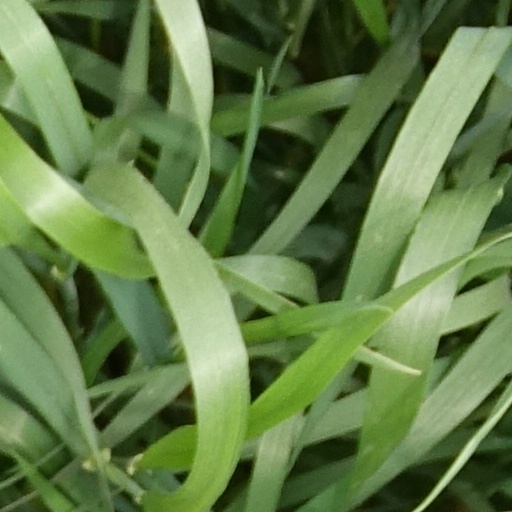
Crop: wheat